Whale conservation

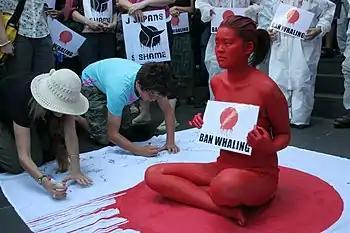
Anti-whaling protester in Melbourne, Australia, 2007

Whale conservation refers to the critical global effort aimed at protecting and preserving whale populations that have been historically threatened by human activities, particularly whaling. The ongoing conservation efforts involve complex debates surrounding whale protection, including discussions about scientific research, cultural practices, economic considerations, and ethical concerns about whale hunting. Conservation initiatives focus on various strategies such as legal protections, habitat preservation, and mitigating threats from fishing gear entanglements and marine pollution. With an emphasis on international cooperation and scientific research, these efforts aim to maintain marine biodiversity and support the ecological balance vital to ocean health.